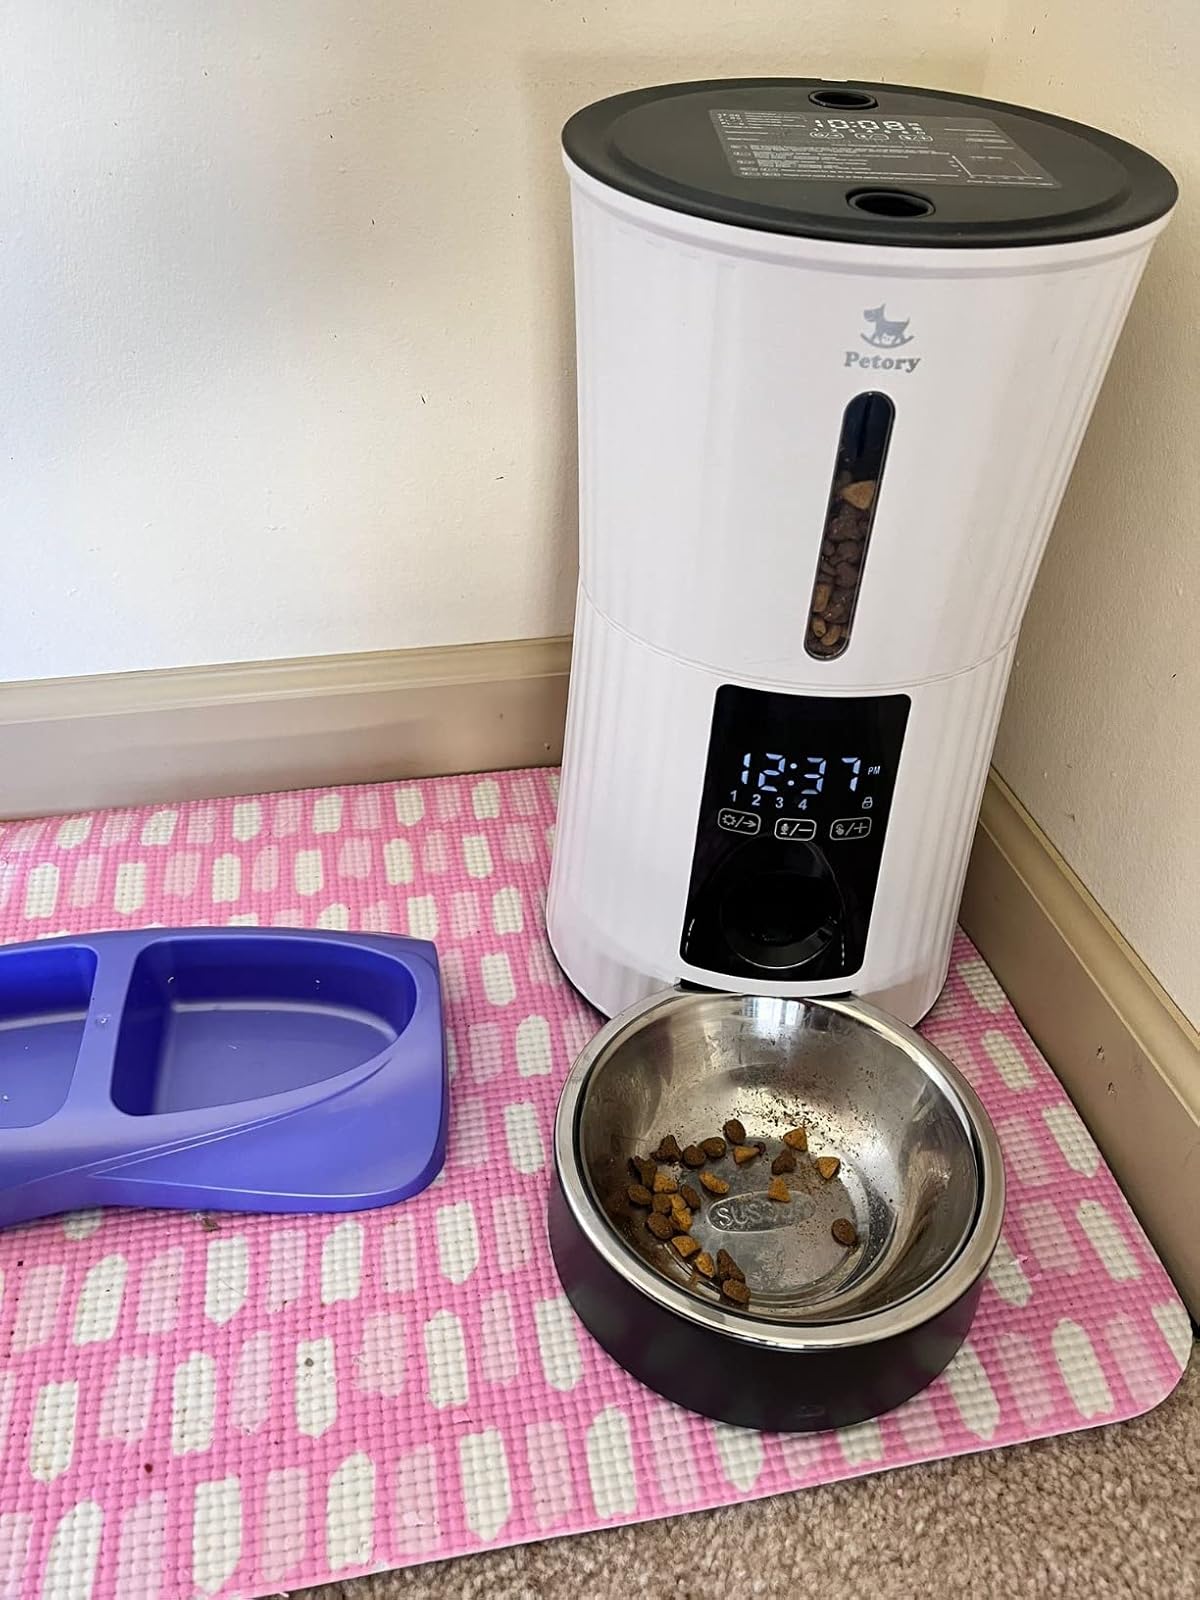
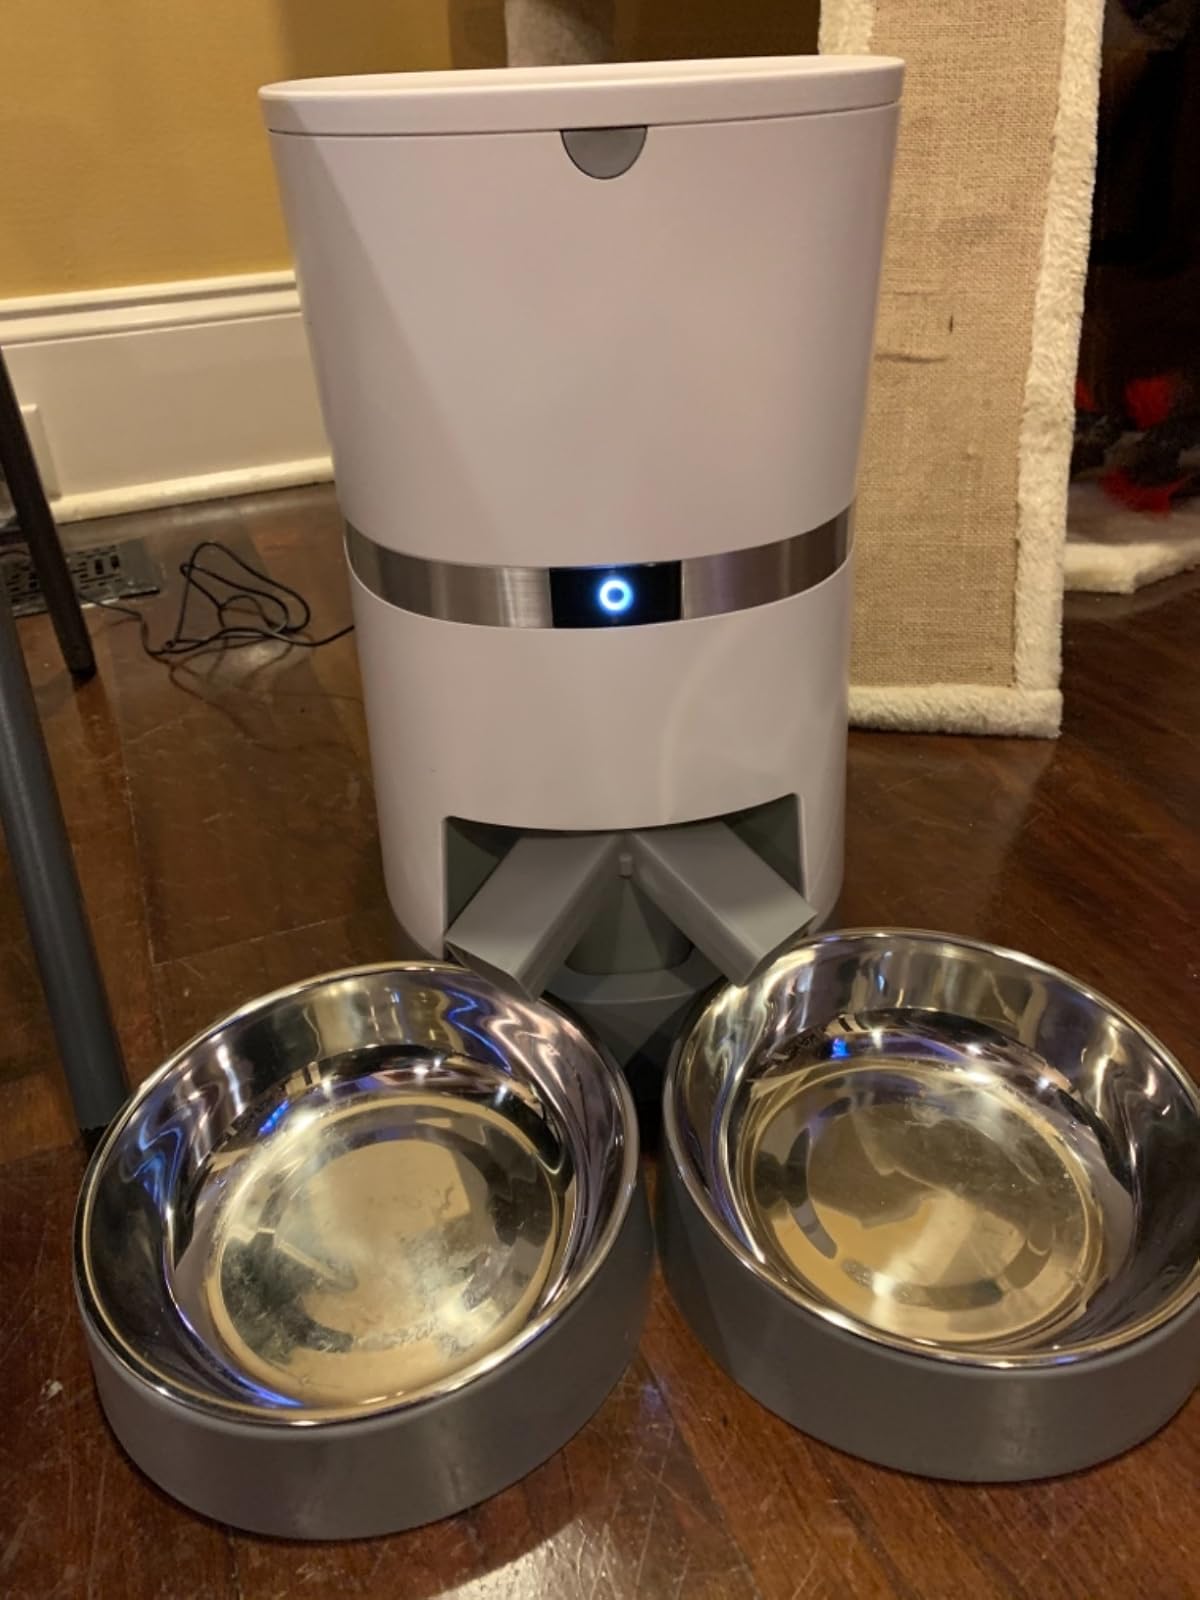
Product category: items_feeder
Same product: no